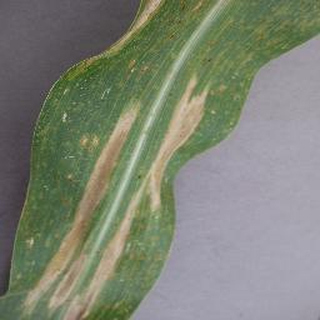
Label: corn_northern_leaf_blight